Chickasaw Female College

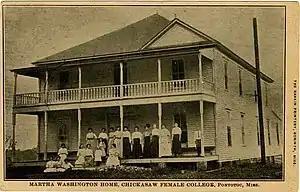
Martha Washington Home, Chickasaw Female College

Chickasaw Female College was a women's college in Pontotoc, Mississippi.